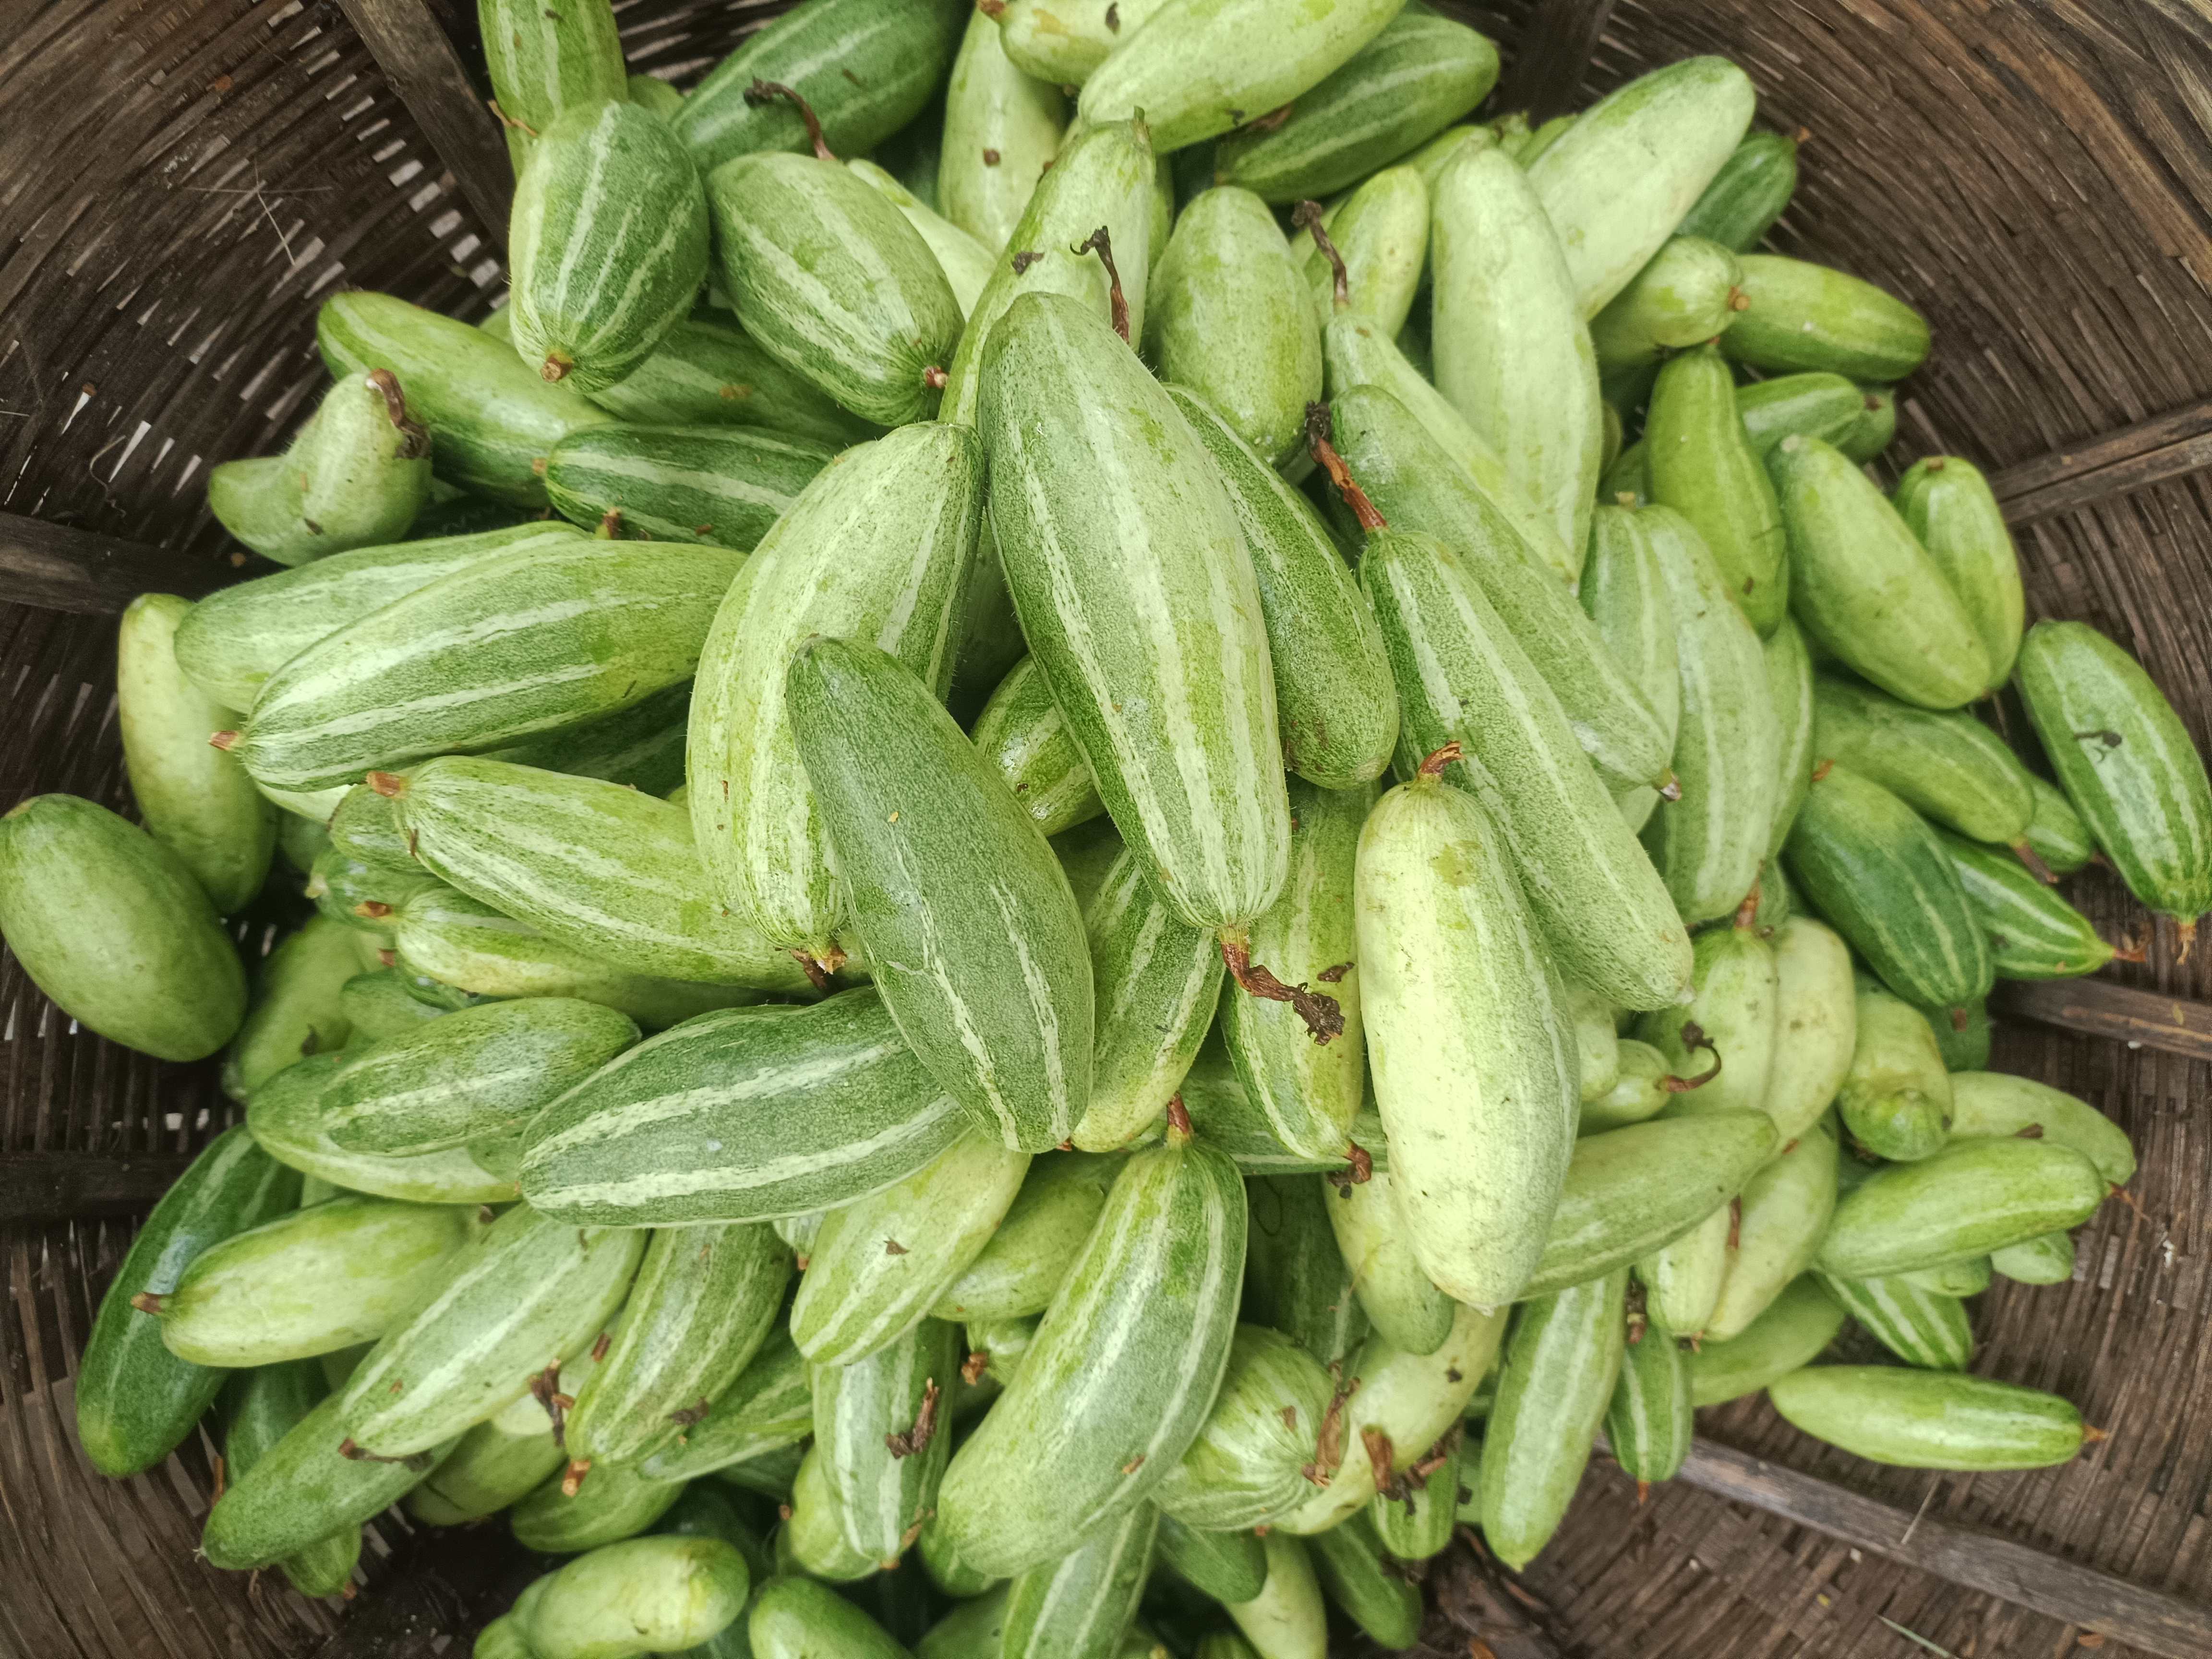
Label: Trichosanthes dioica